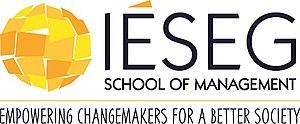
LOGO IÉSEG SCHOOL OF MANAGEMENT 2018
L’IÉSEG School of Management est une grande école de commerce privée française. Fondée à Lille en 1964, l'école est localisée sur deux campus, à Lille et à La Défense.